Rail drilling machine

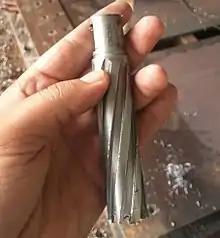
Rail Core Drill or Rail Annular Cutters with Tungsten Carbide Tip. Available in 30 mm or 55 mm cutting lengths depending on the manufacturer.

The Rail Annular Cutters or Rail Core Drills are one of the types of Annular Cutters. These rail core drills are made from Tungsten Carbide Tip. The rail core drills are very strong and can drill hard and corroded material. The rail core drills due its geometry are available only above 12 mm diameter.